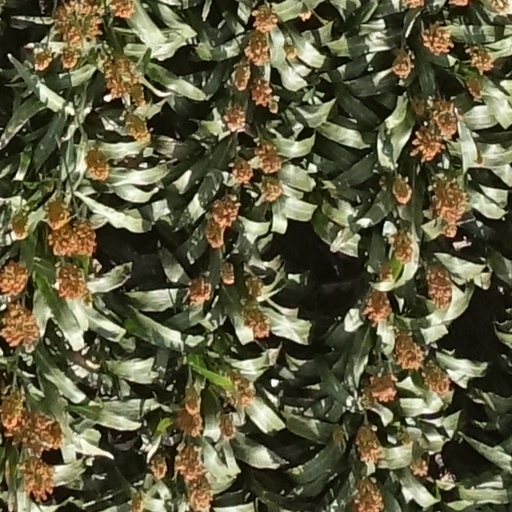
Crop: sorghum